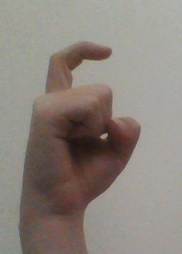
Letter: ra